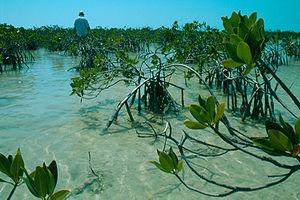
Une plateforme carbonatée est une structure géologique formée par la sédimentation de calcaire d'origine organique, que l'organisme vivant soit sessile ou non. Ces structures ont des dimensions de l'ordre du kilomètre ; les plus grandes atteignent plusieurs milliers de kilomètres de longueur, plusieurs centaines de milliers de kilomètres carrés et plusieurs kilomètres d'épaisseur. Les plus grandes plateformes carbonatées actuelles sont représentées par les bancs des Bahamas, les récifs autour de la péninsule du Yucatán ou ceux au sud de la Floride, la Grande barrière de corail, les lagons de Nouvelle-Calédonie ou encore les Maldives.